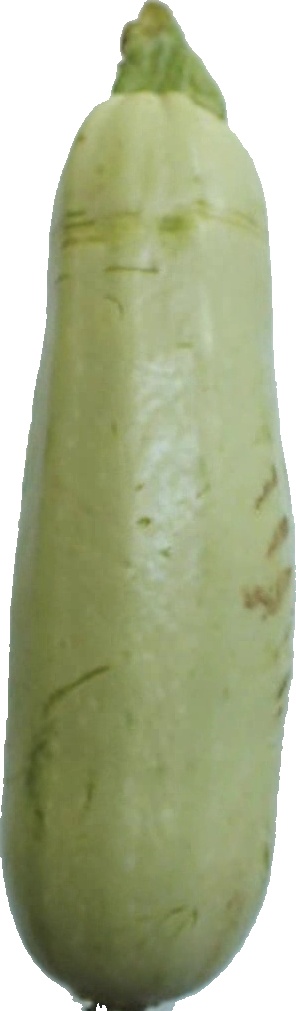
Label: zucchini_1